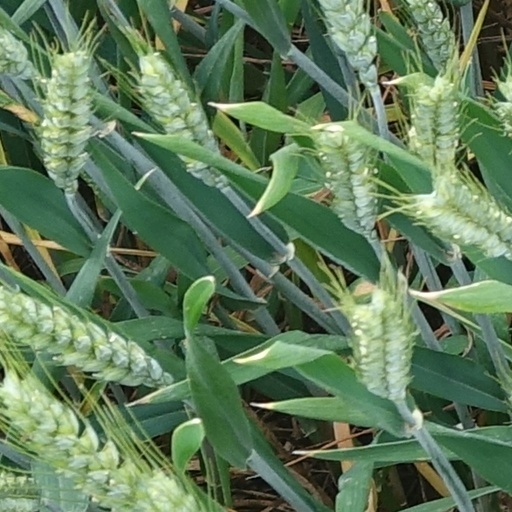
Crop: wheat